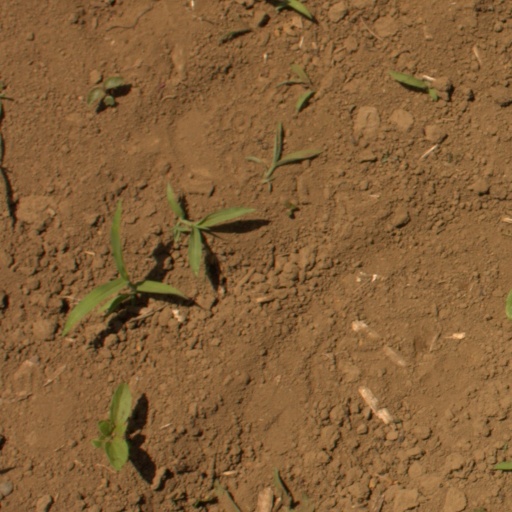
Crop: Jerusalem artichoke